Professional wrestling throws

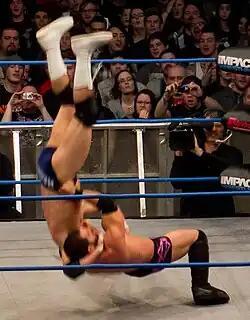
Austin Aries performing a brainbuster to Mark Haskins.

A brainbuster is a move in which a wrestler puts their opponent in a front facelock, hooks their tights, and lifts them up as if they were performing a vertical suplex. The wrestler then either jumps up or quickly falls onto their back so that the opponent lands on their head while remaining vertical.